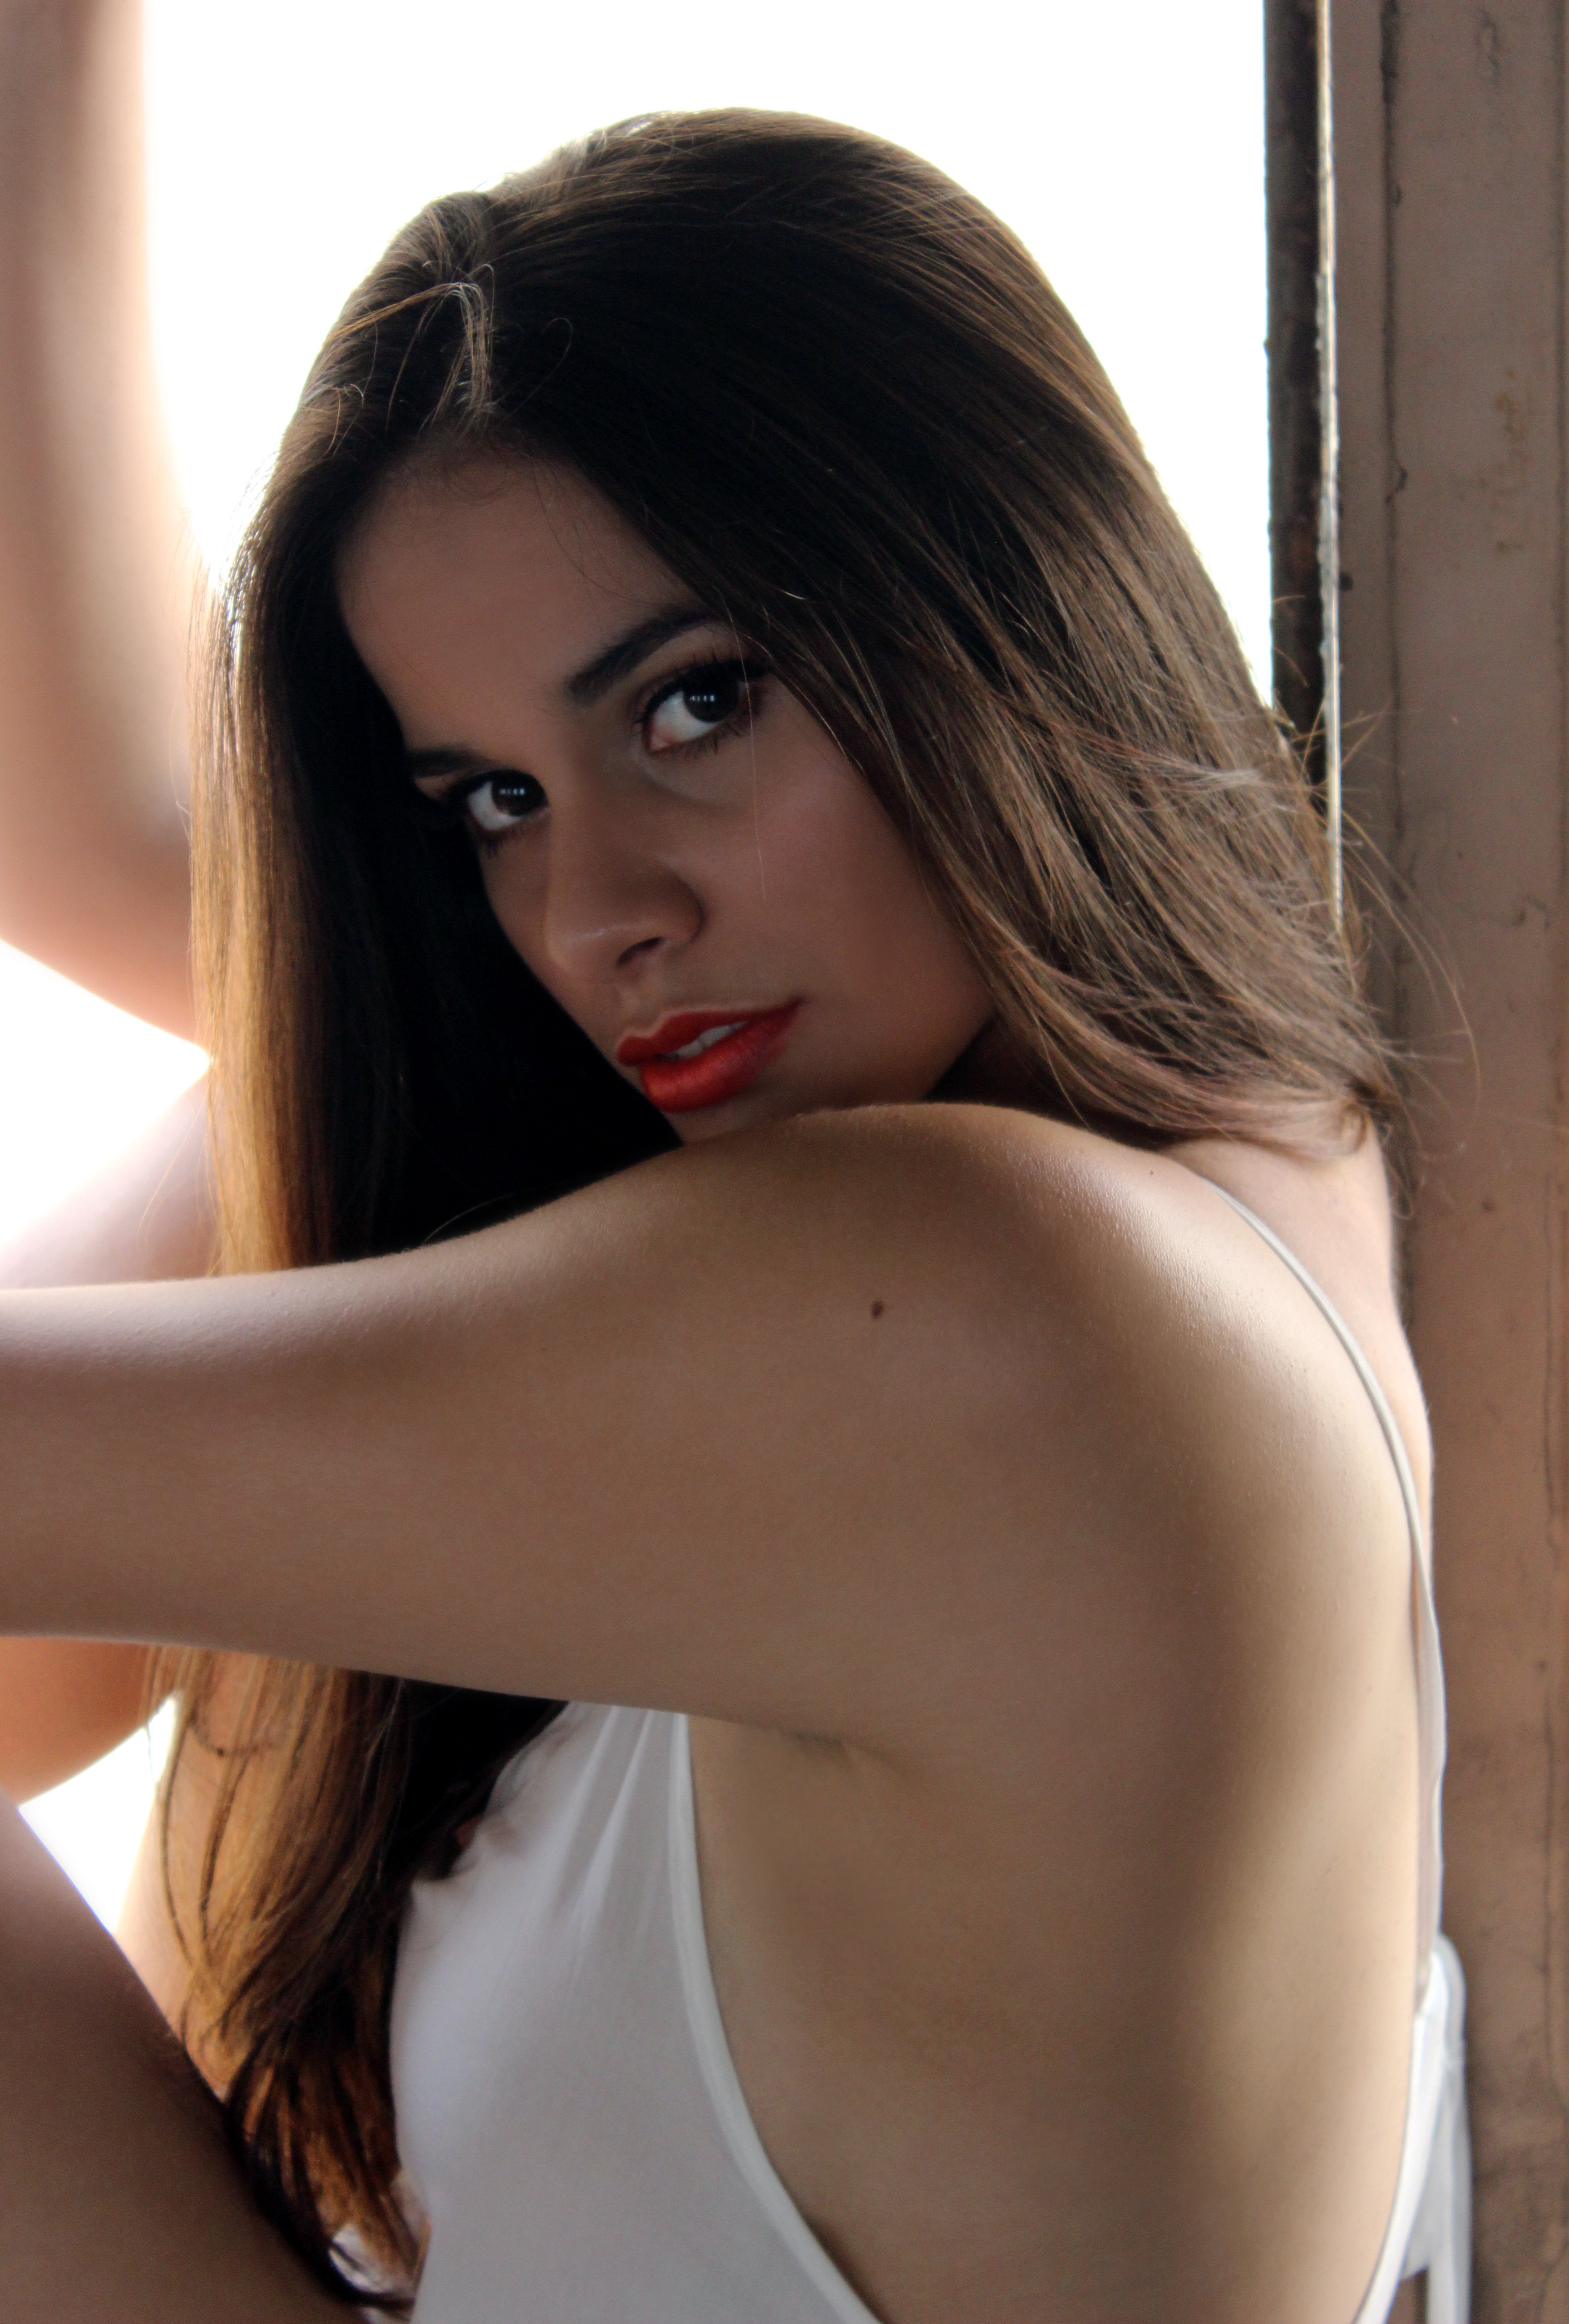
person, girl, woman, hair, photography, trunk, female, leg, portrait, model, young, fashion, lady, hairstyle, chest, long hair, human body, posing, black hair, lovely, thigh, beauty, sexy, style, body, seductive, attractive, sensual, sensuality, abdomen, photo shoot, brown hair, undergarment, art model, supermodel, gravure idol